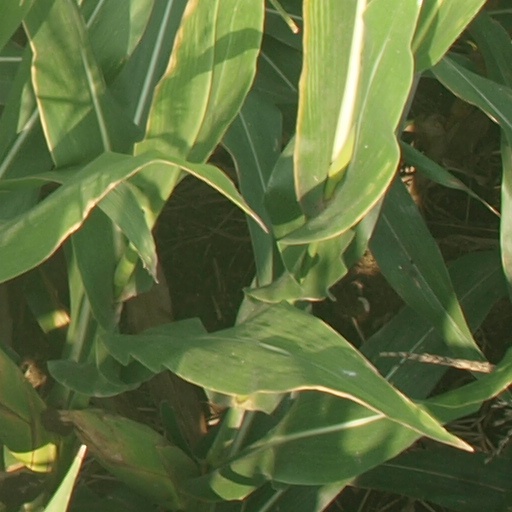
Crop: maize; corn